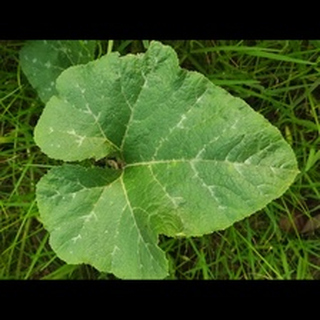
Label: healthy_pumpkin